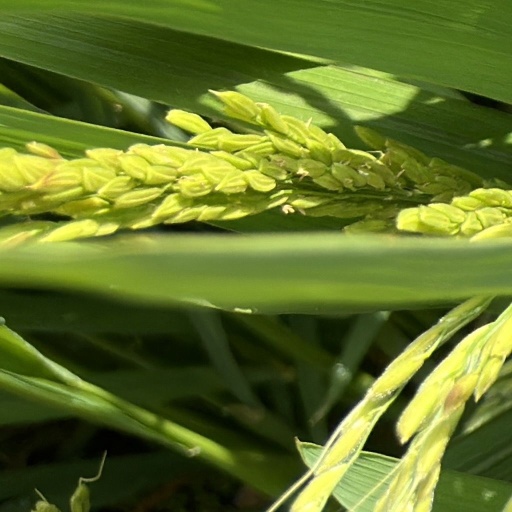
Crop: rice